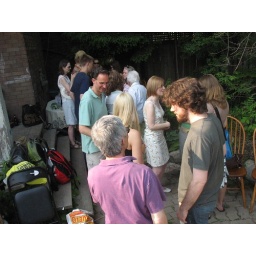
Pre-dinner banter, host Tim Stephenson in the green shirt left of centre